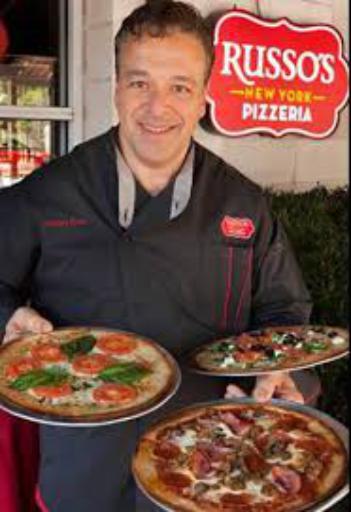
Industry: Food